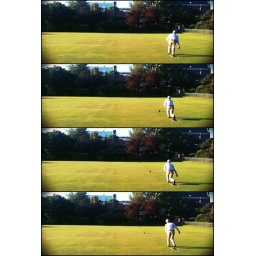
Crown green bowls in 4 easy steps